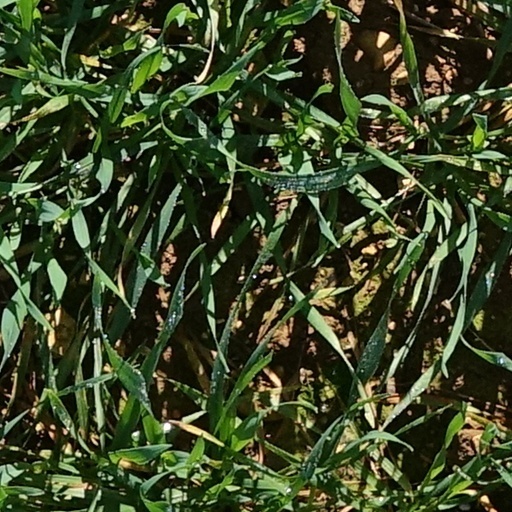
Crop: wheat